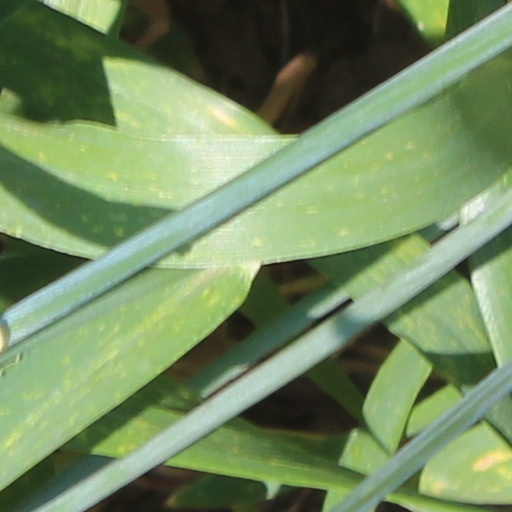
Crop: wheat